Heather Smith (public servant)

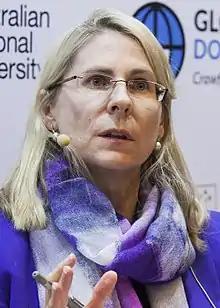
Smith in 2017

Heather Joy Smith is an Australian public servant. She took up the position of Secretary of the Australian Government Department of Communications and the Arts in January 2016 and later headed the Department of Industry, Innovation and Science.